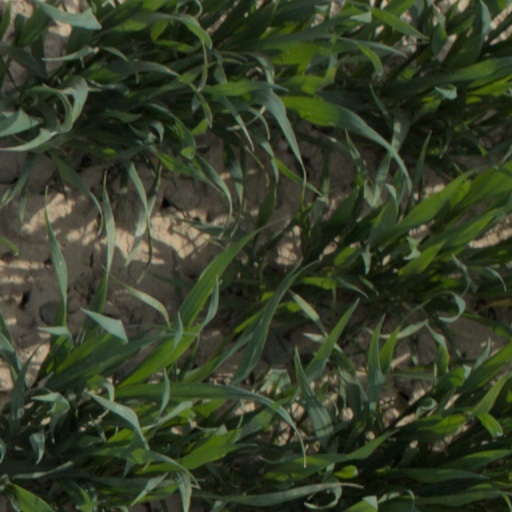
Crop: wheat